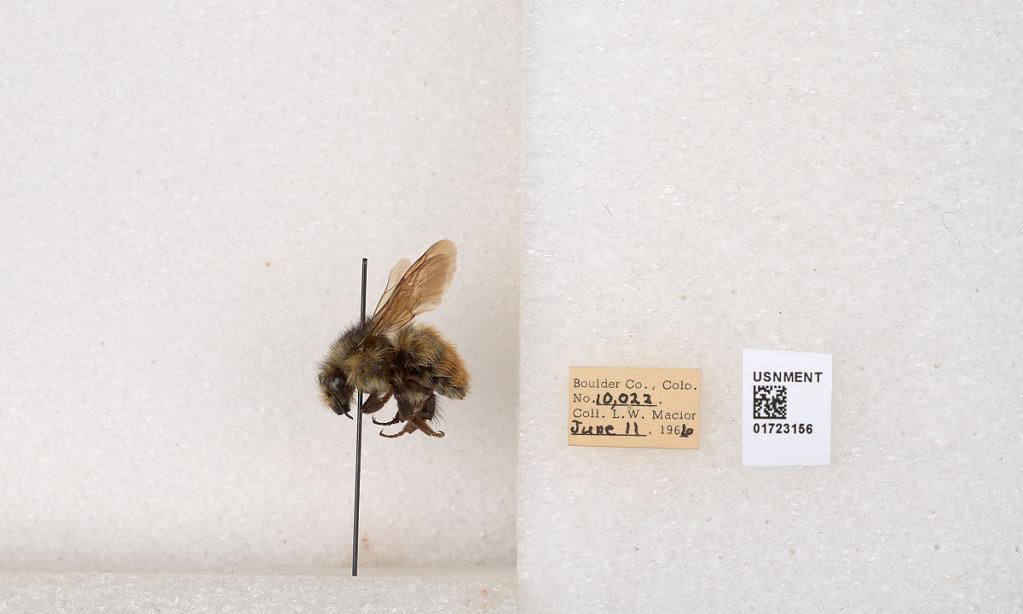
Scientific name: Bombus flavifrons Cresson
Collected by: L. Macior
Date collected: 1966-6-11
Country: United States
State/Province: Colorado
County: Boulder
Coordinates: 40.0925, -105.358